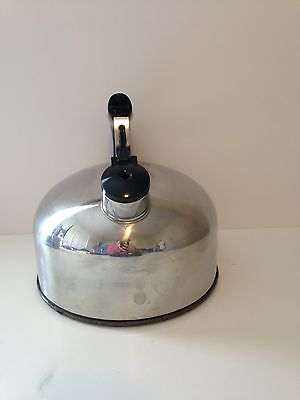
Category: kettle